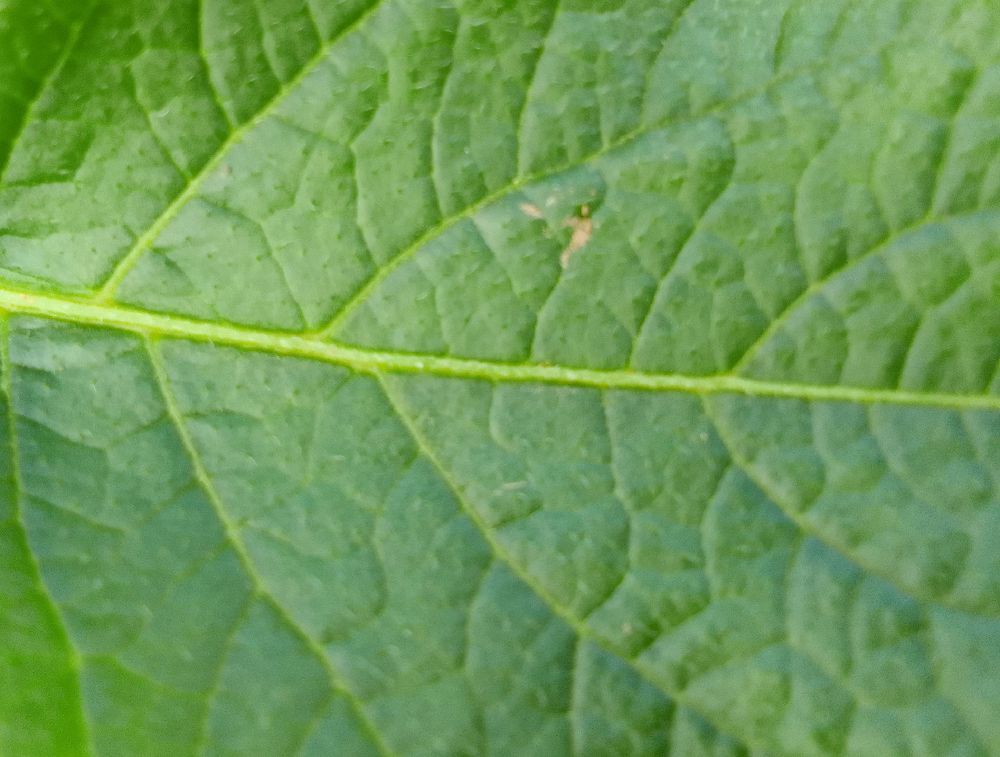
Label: Healthy